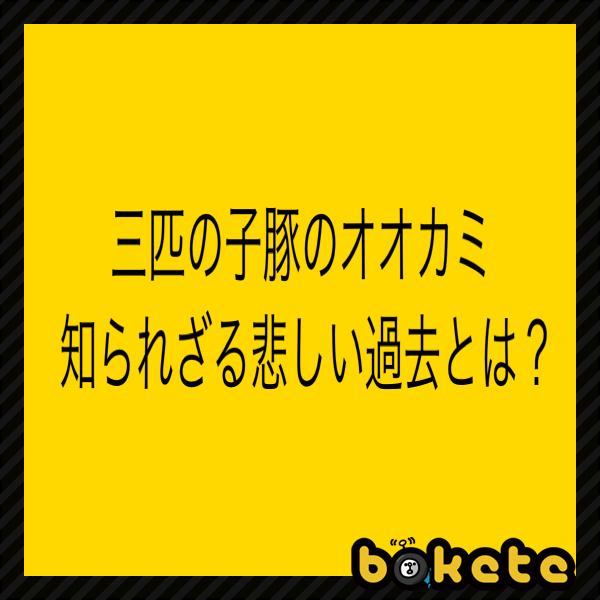
回答: 大神の姓が認められなかった。